José Ángel Zubiaur Alegre

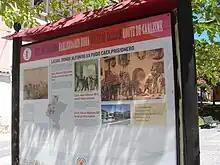
Carlism as a tourist attraction

Zubiaur did not join efforts of Traditionalists like Zamanillo or Valiente, who tried to set up a Carlist political association. Following the death of Franco he contributed to the series of lectures named "conferencias de Larraona" which in turn gave birth to . The party comprised various heterogeneous groupings including the local socialists; Zubiaur and the Carlists he tried to place in the organisation formed its right wing. FNI formally emerged in 1977. He was initially considered a candidate for the Cortes campaign but resigned over internal differences and soon left FNI altogether. He toured the country evaluating opportunities to build a new formation and later described himself as "a widower of Carlism, who tries to find a mother for his children".